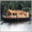
Label: ship